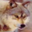
Label: wolf